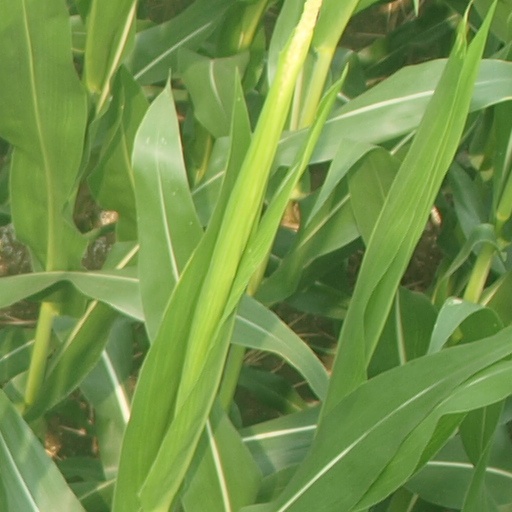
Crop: maize; corn